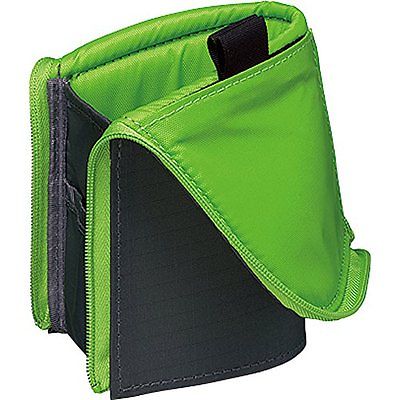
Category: stapler